Epitácio Pessoa

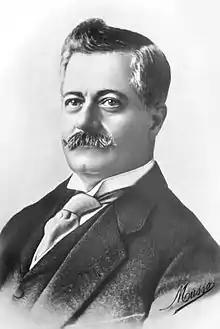
Official portrait, 1919

Epitácio Lindolfo da Silva Pessoa (23 May 1865 – 13 February 1942) was a Brazilian politician and jurist who served as the 11th president of Brazil between 1919 and 1922, when Rodrigues Alves was unable to take office due to illness, after being elected in 1918. His period of government was marked by military revolts that would culminate in the Revolution of 1930, which brought Getúlio Vargas into control of the federal government.